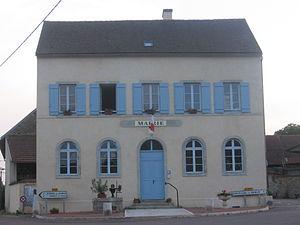
Mairie de Flée (ancienne école)